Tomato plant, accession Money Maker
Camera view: tilt-top (135 deg); turntable rotation: 180 degrees
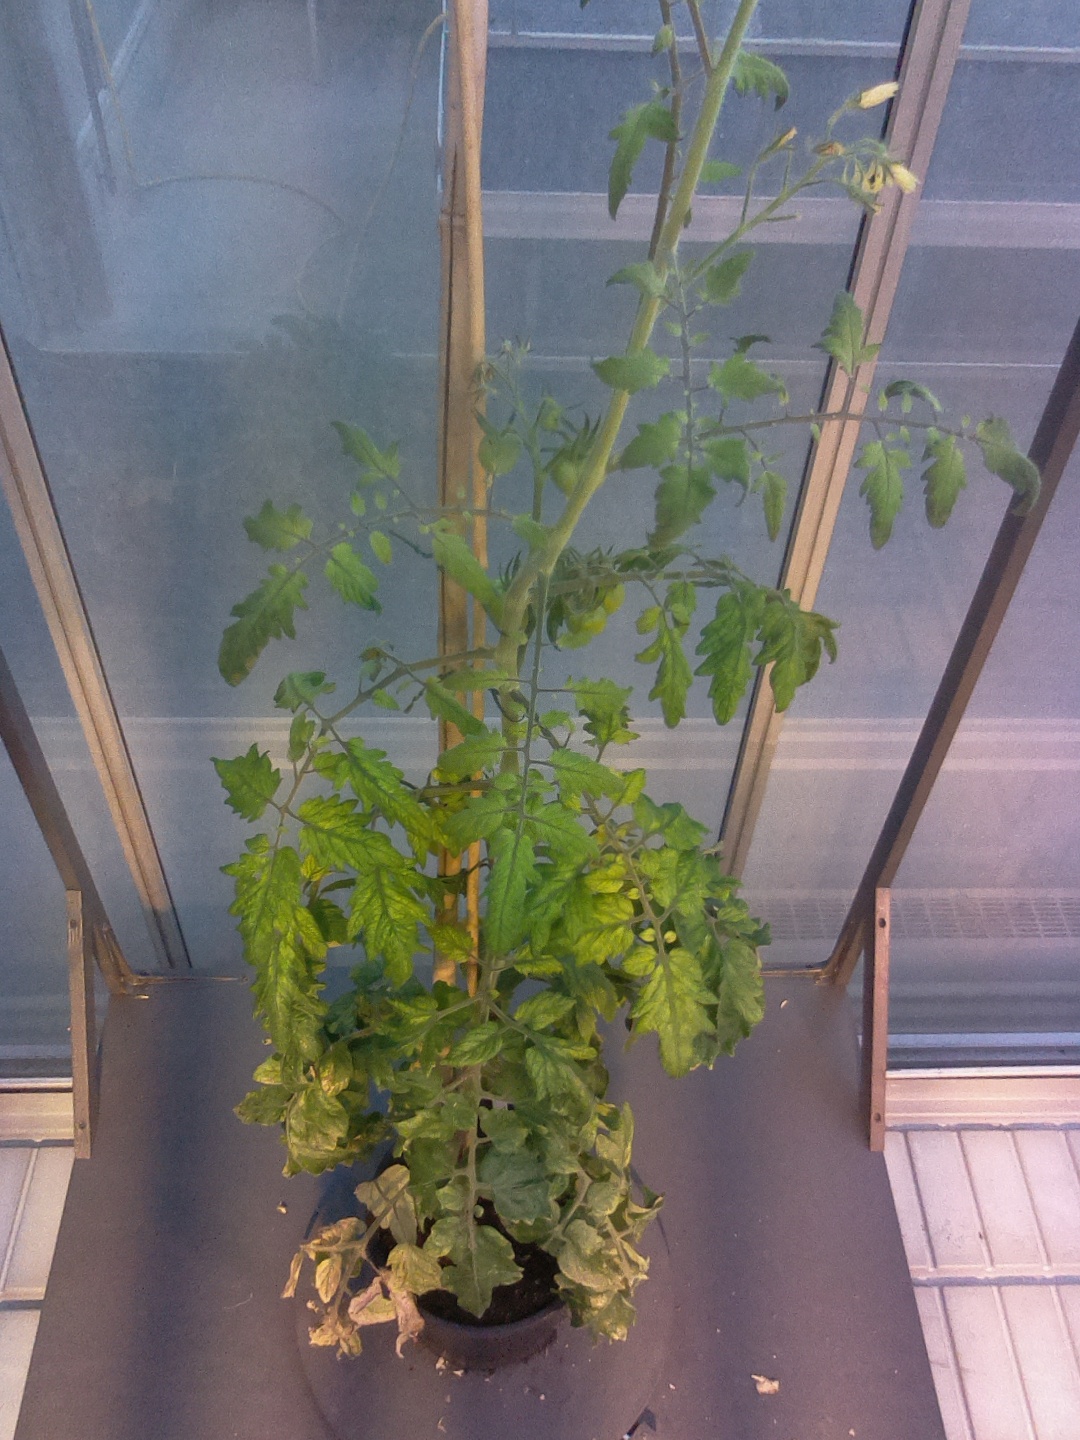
BBCH growth stage 77: 70%-80% of final fruit size